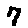
Label: 7